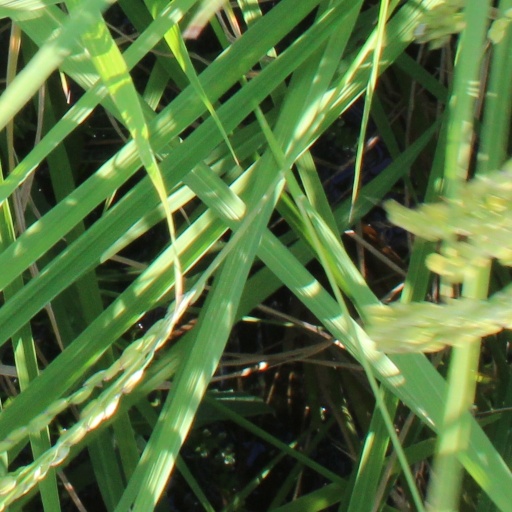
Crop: rice